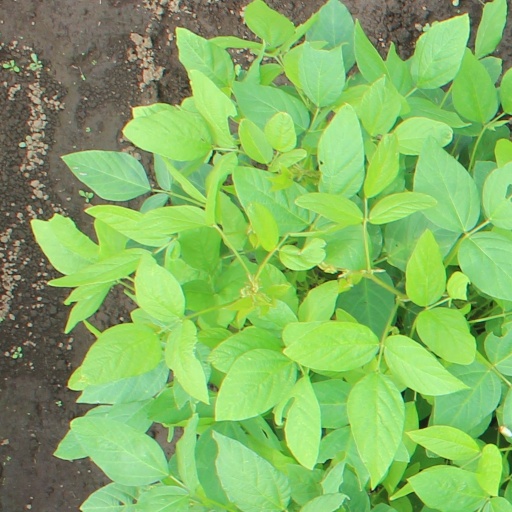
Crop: soybean